Poland–Sweden relations

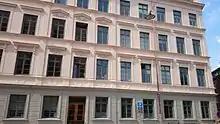
Seat of the Polish Institute in Stockholm

The rapprochement between the countries took place in the 1660s. Sweden saw Poland as a natural ally and tried to break its international isolation with Poland's help, but the developed distrust hindered the formation of a large Franco-Polish-Swedish alliance. In the 1670s, the Swedes again attempted to forge such a large alliance against Brandenburg, and a Polish-Swedish alliance treaty was signed in Gdańsk in 1677.